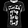
Label: T - shirt / top